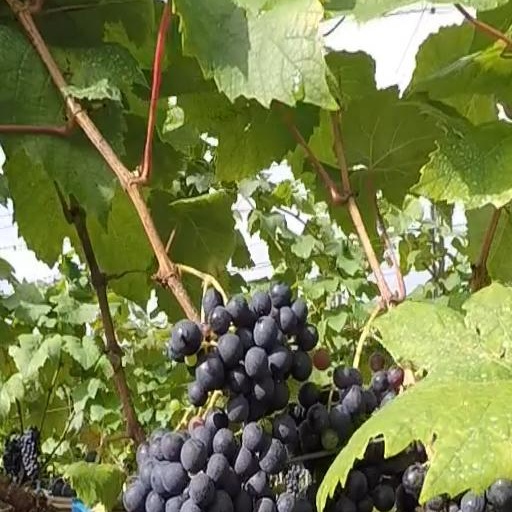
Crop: grape